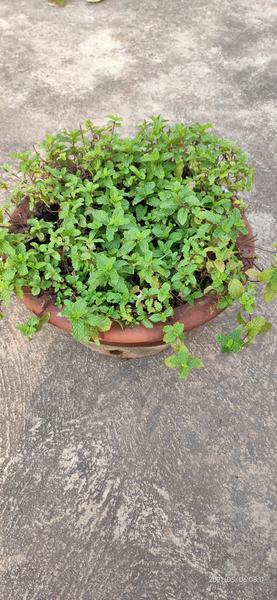
Plant: Mint